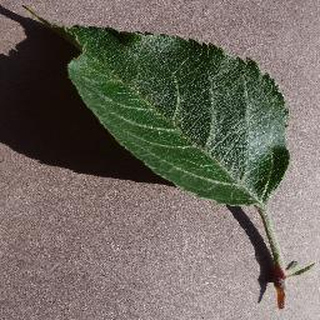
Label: healthy_apple